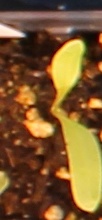
Label: Sugar beet